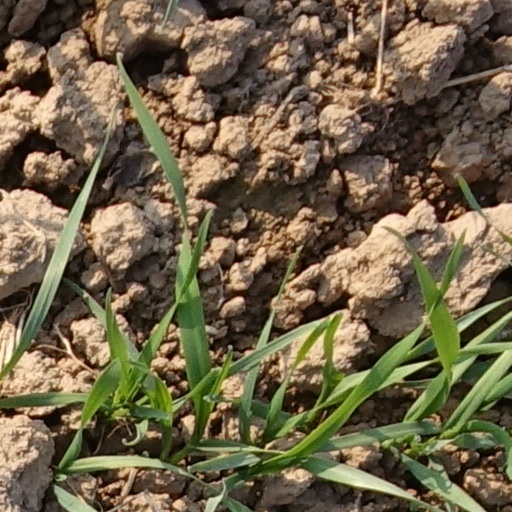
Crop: wheat